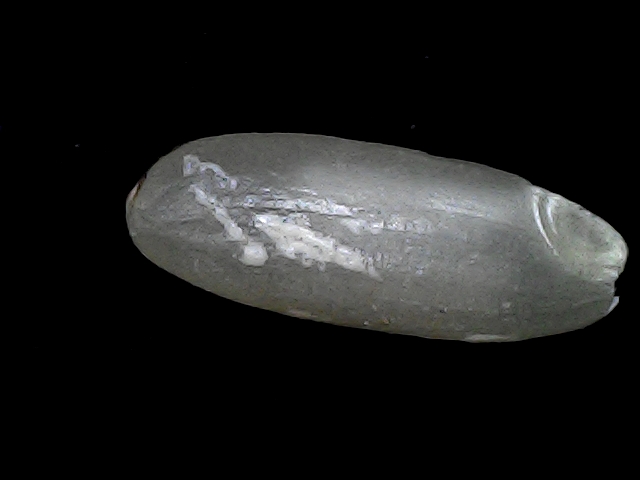
Rice variety: BD85